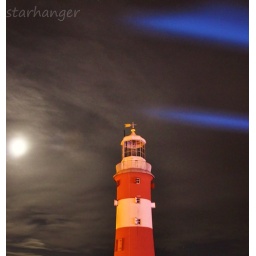
another from the award ceremony on plymouth hoe ...hazy moon and spotlights streaking acoss the sky above smeatons tower